Malaysia

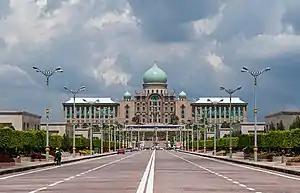
Perdana Putra, the office of the Prime Minister of Malaysia

During this time, the mostly ethnically Chinese rebels under the leadership of the Malayan Communist Party launched guerrilla operations designed to force the British out of Malaya. The Malayan Emergency (1948–1960) involved a long anti-insurgency campaign by Commonwealth troops in Malaya. On 31 August 1957, Malaya became an independent member of the Commonwealth of Nations. Subsequently, a comprehensive plan was devised to unite Malaya with the crown colonies of North Borneo (known as Sabah upon joining), Sarawak, and Singapore. The envisioned federation was originally intended to take place on 31 August 1963, to coincide with the commemoration of Malayan independence. However, due to the necessity of conducting a survey on the level of support for the federation in Sabah and Sarawak by the United Nations, as requested by opponents of the federation such as Indonesia's Sukarno and the Sarawak United Peoples' Party, the date of the federation was postponed until 16 September 1963.